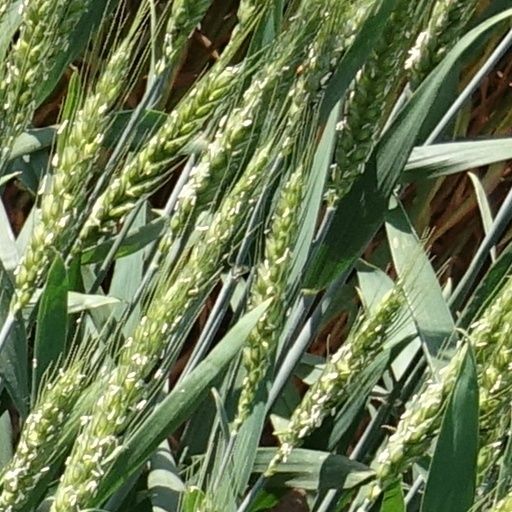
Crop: wheat